Fairfield, New Brunswick

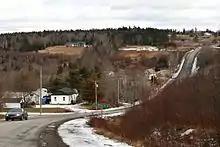

Fairfield is an unincorporated place in New Brunswick, Canada. It is recognized as a designated place by Statistics Canada.